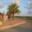
Label: palm_tree